Hôtel de Sully

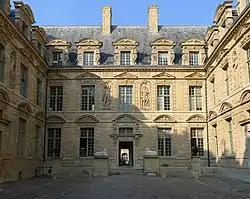
Courtyard

The Hôtel de Sully is a Louis XIII style "hôtel particulier", or private mansion, located at 62 Rue Saint-Antoine in the Marais, 4th arrondissement, Paris, France. Built at the beginning of the 17th century, it is nowadays the seat of the Centre des monuments nationaux, the French national organization responsible for national heritage sites. It has been listed since 1862 as a "monument historique" by the Ministry of Culture.